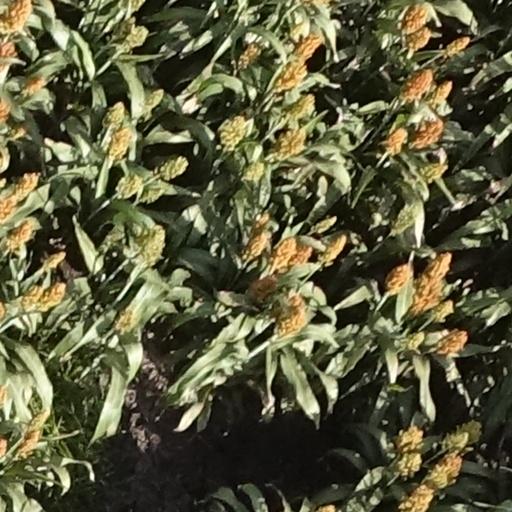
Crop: sorghum